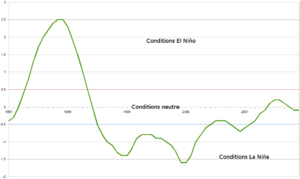
Graphique de l'Indice Océanique d'El Nino, du 01/01/1997 au 31/12/2001 (ligne verte), avec le seuil des conditions La Nina (ligne bleue) et le seuil des conditions El Nino (ligne rouge), données provenant de la NOAA
La saison cyclonique 2000 dans l'océan Atlantique nord commence officiellement le 1ᵉʳ juin 2000 et se finit le 30 novembre. Ces dates conventionnelles délimitent la période durant laquelle il est le plus probable qu'un cyclone tropicale se forme.
La saison cyclonique 2001 dans l'océan Atlantique nord commence officiellement le 1ᵉʳ juin et se finit le 30 novembre 2001. Elle respecte ces conventions en commençant le 5 juin avec la tempête tropicale Allison et en se terminant le 6 décembre avec l'ouragan Olga. Elle est cependant au-dessus de la moyenne en termes d'activité. Les tempêtes de cette saison ayant causé le plus de dégâts sont la tempête tropicale Allison, qui a causé de très grandes inondations au Texas, l'ouragan Iris qui a frappé le Belize, et l'ouragan Michelle, qui a frappé plusieurs pays. Trois cyclones tropicaux ont frappé les États-Unis, trois ont directement affecté le Canada et trois autres ont directement affecté le Mexique et l'Amérique centrale. Au total, la saison a fait 105 blessés et a causé 7,1 milliards de dollars de dégâts. En raison de leur très grande force, les noms d'Allison, Iris et de Michelle ont été retirés de la liste de l'Organisation météorologique mondiale.